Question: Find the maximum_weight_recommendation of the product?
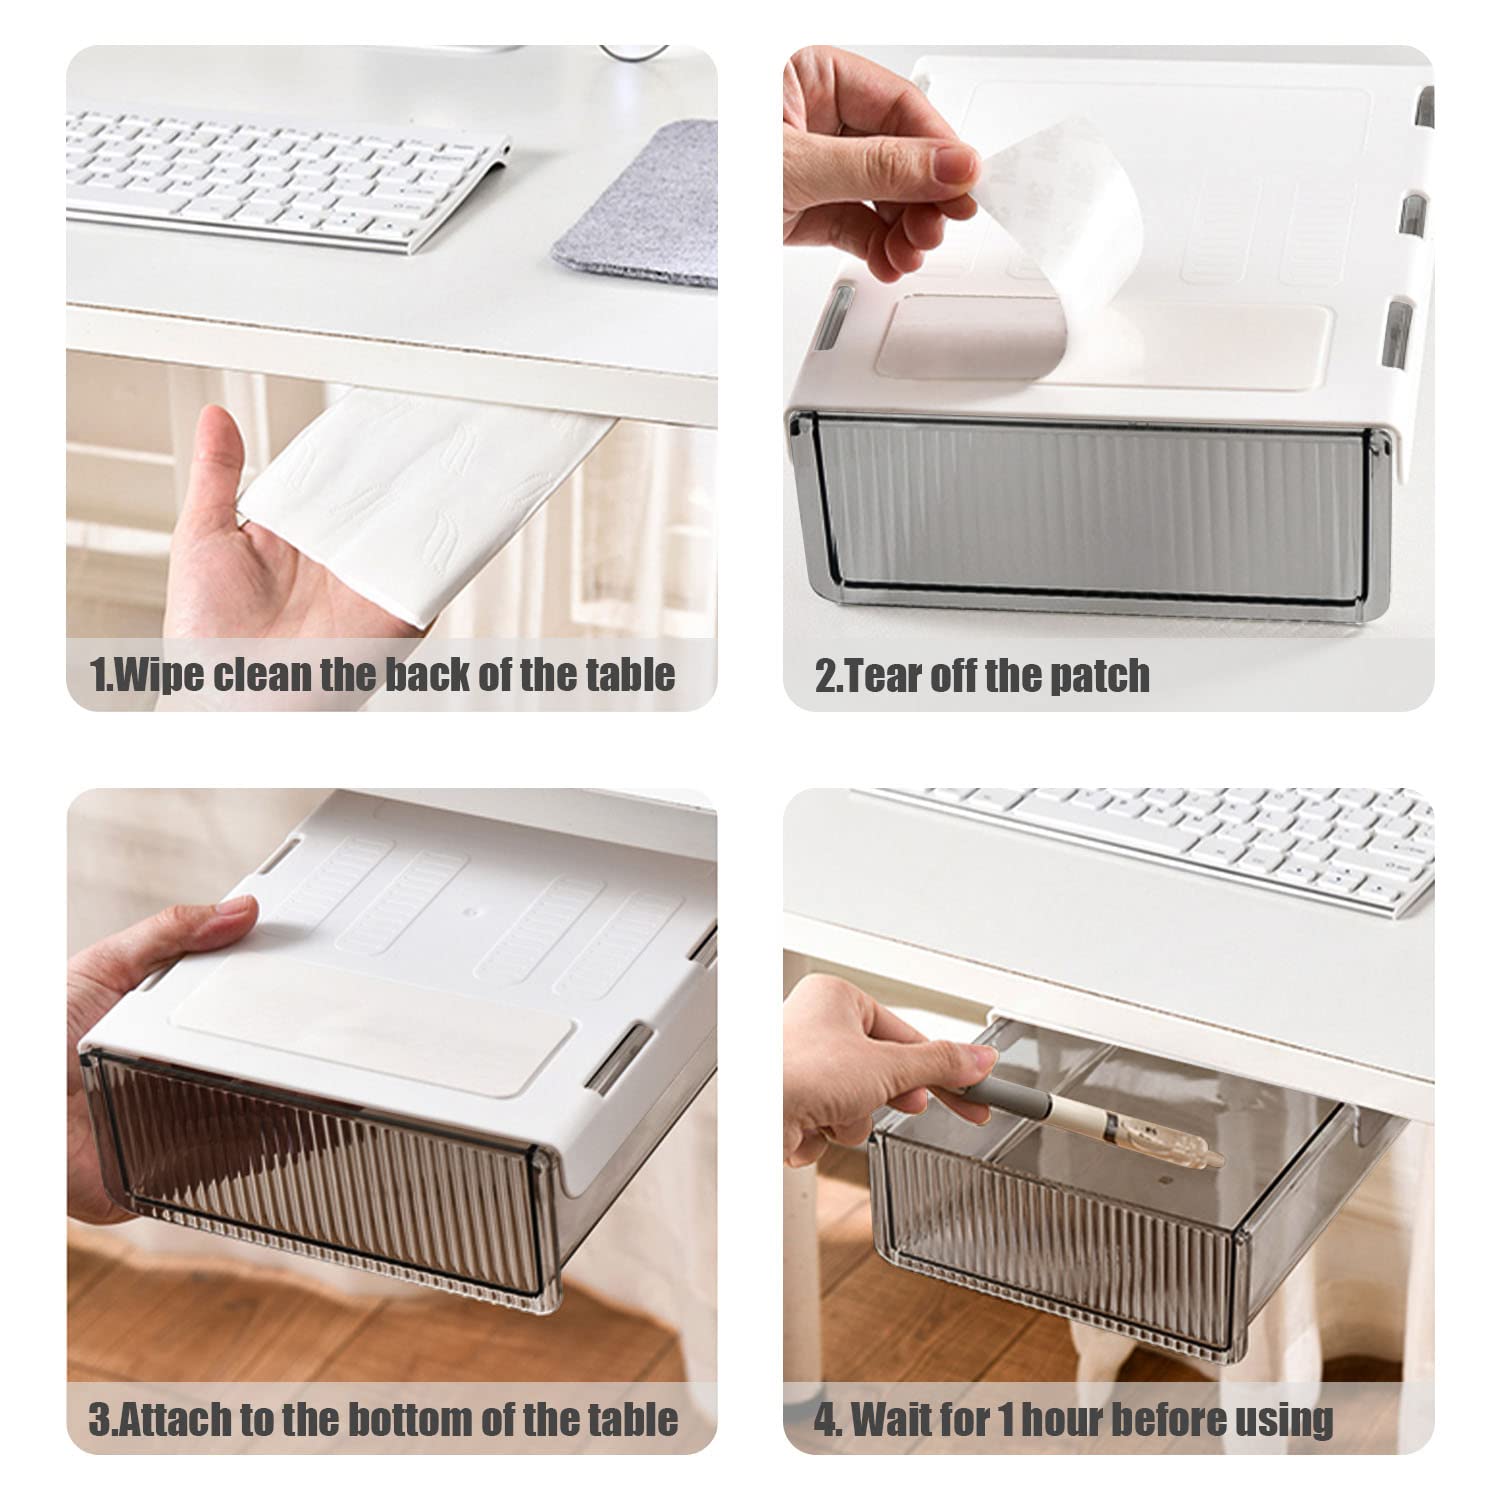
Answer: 3.0 ton